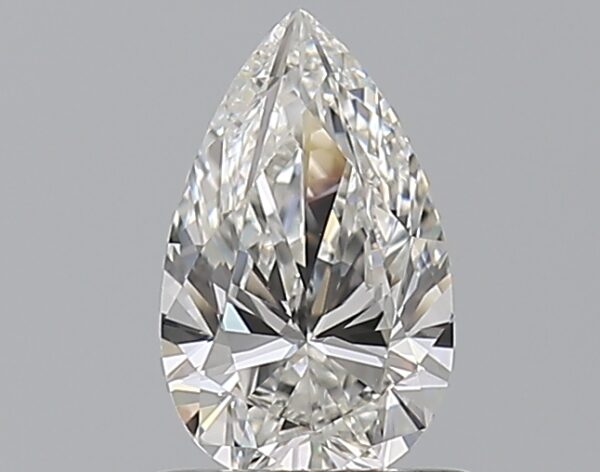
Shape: pear
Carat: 0.7
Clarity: VVS1
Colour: G
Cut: EX
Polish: EX
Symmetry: VG
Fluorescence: N
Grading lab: GIA
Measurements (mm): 7.85 x 4.78 x 2.97